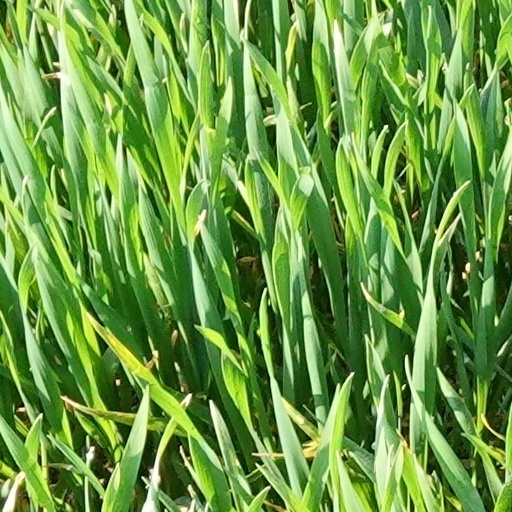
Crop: wheat